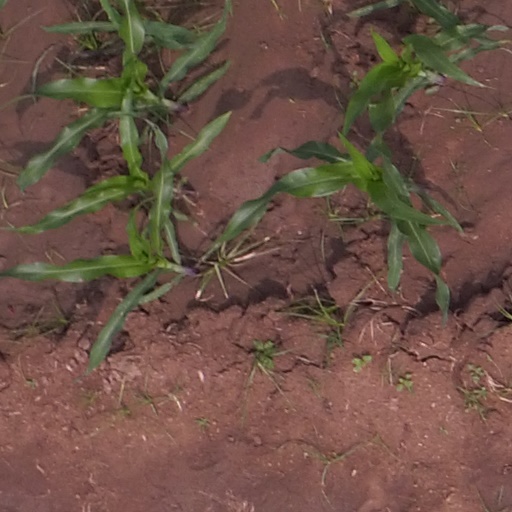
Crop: maize; corn